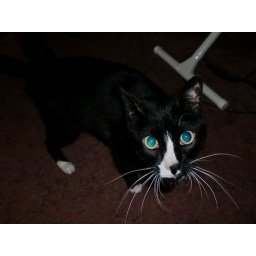
Tibby's happy to be in the living room without a big black dog harassing him.